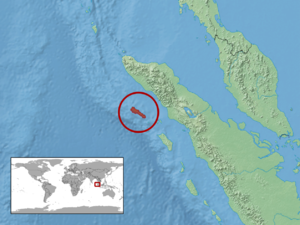
Cnemaspis jacobsoni est une espèce de geckos de la famille des Gekkonidae.